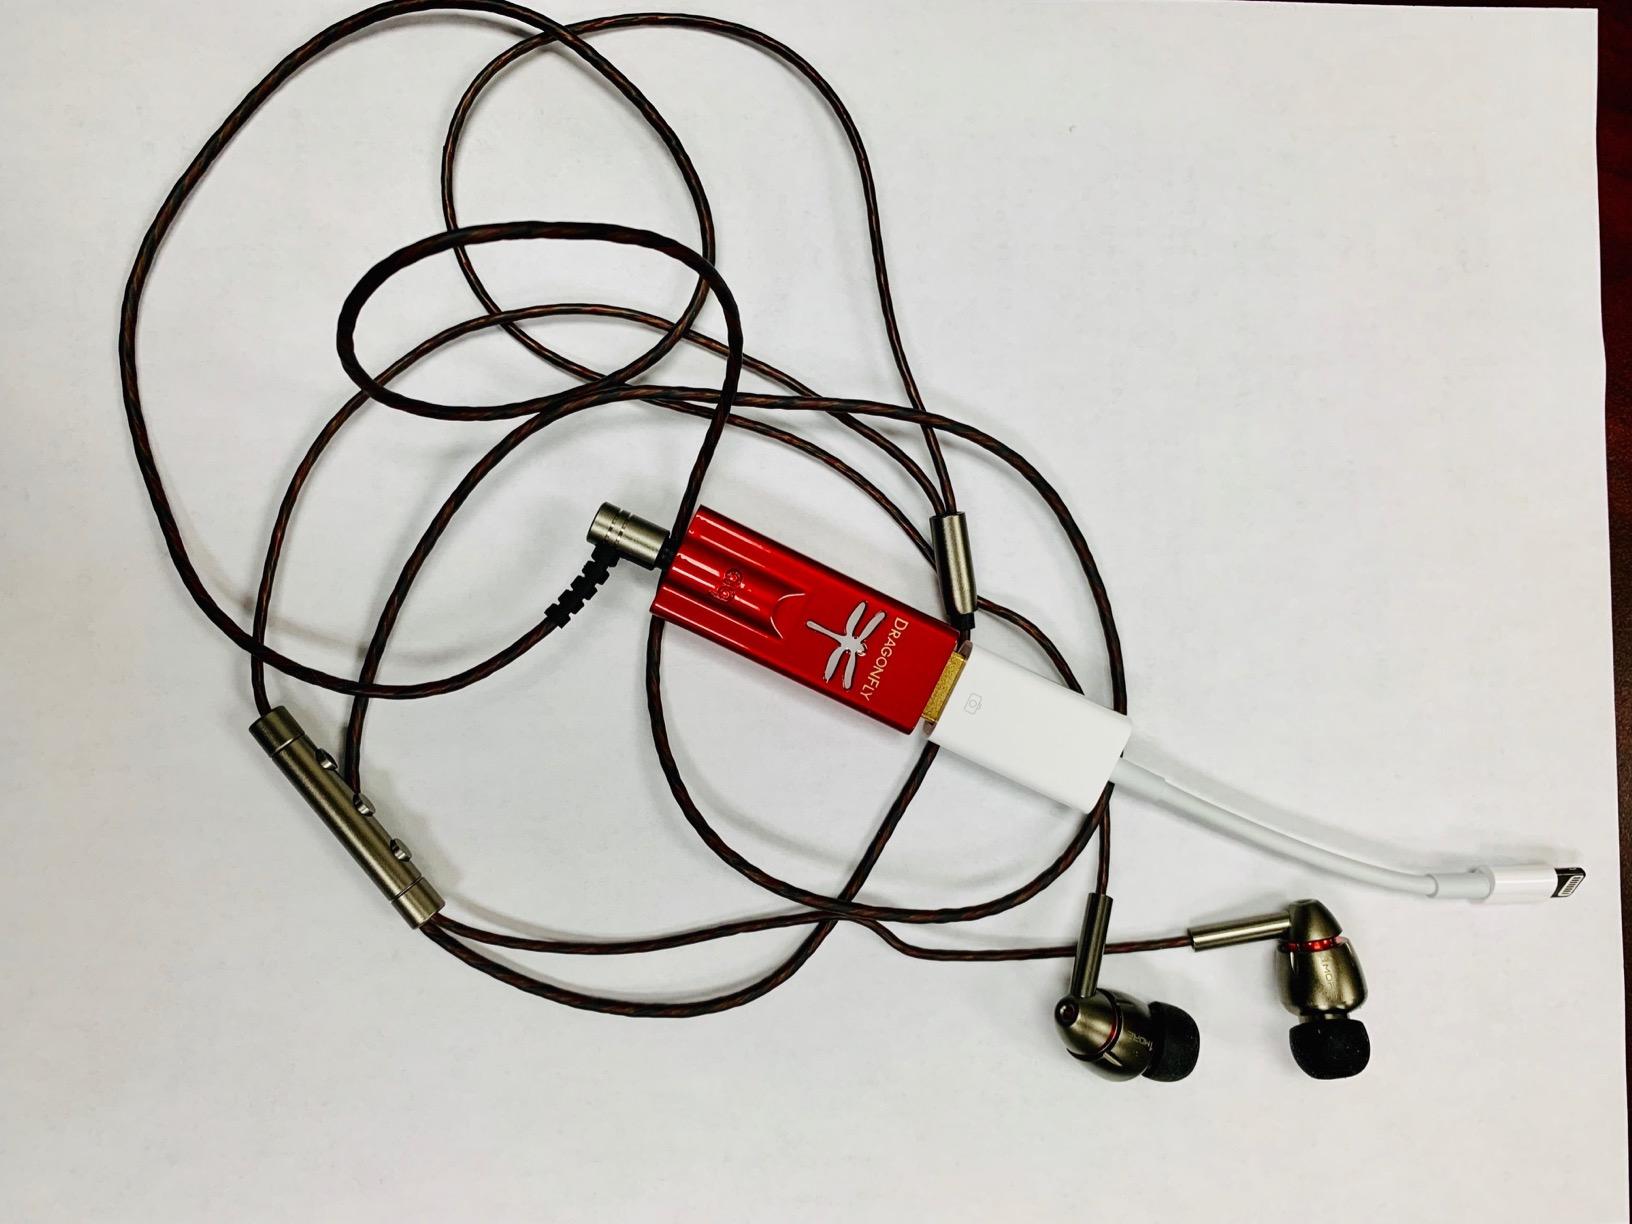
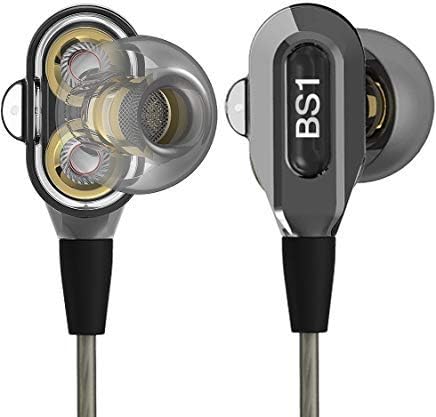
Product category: headphones
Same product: no